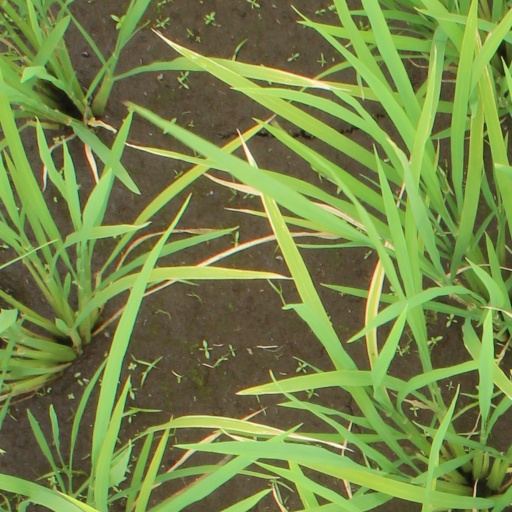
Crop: rice